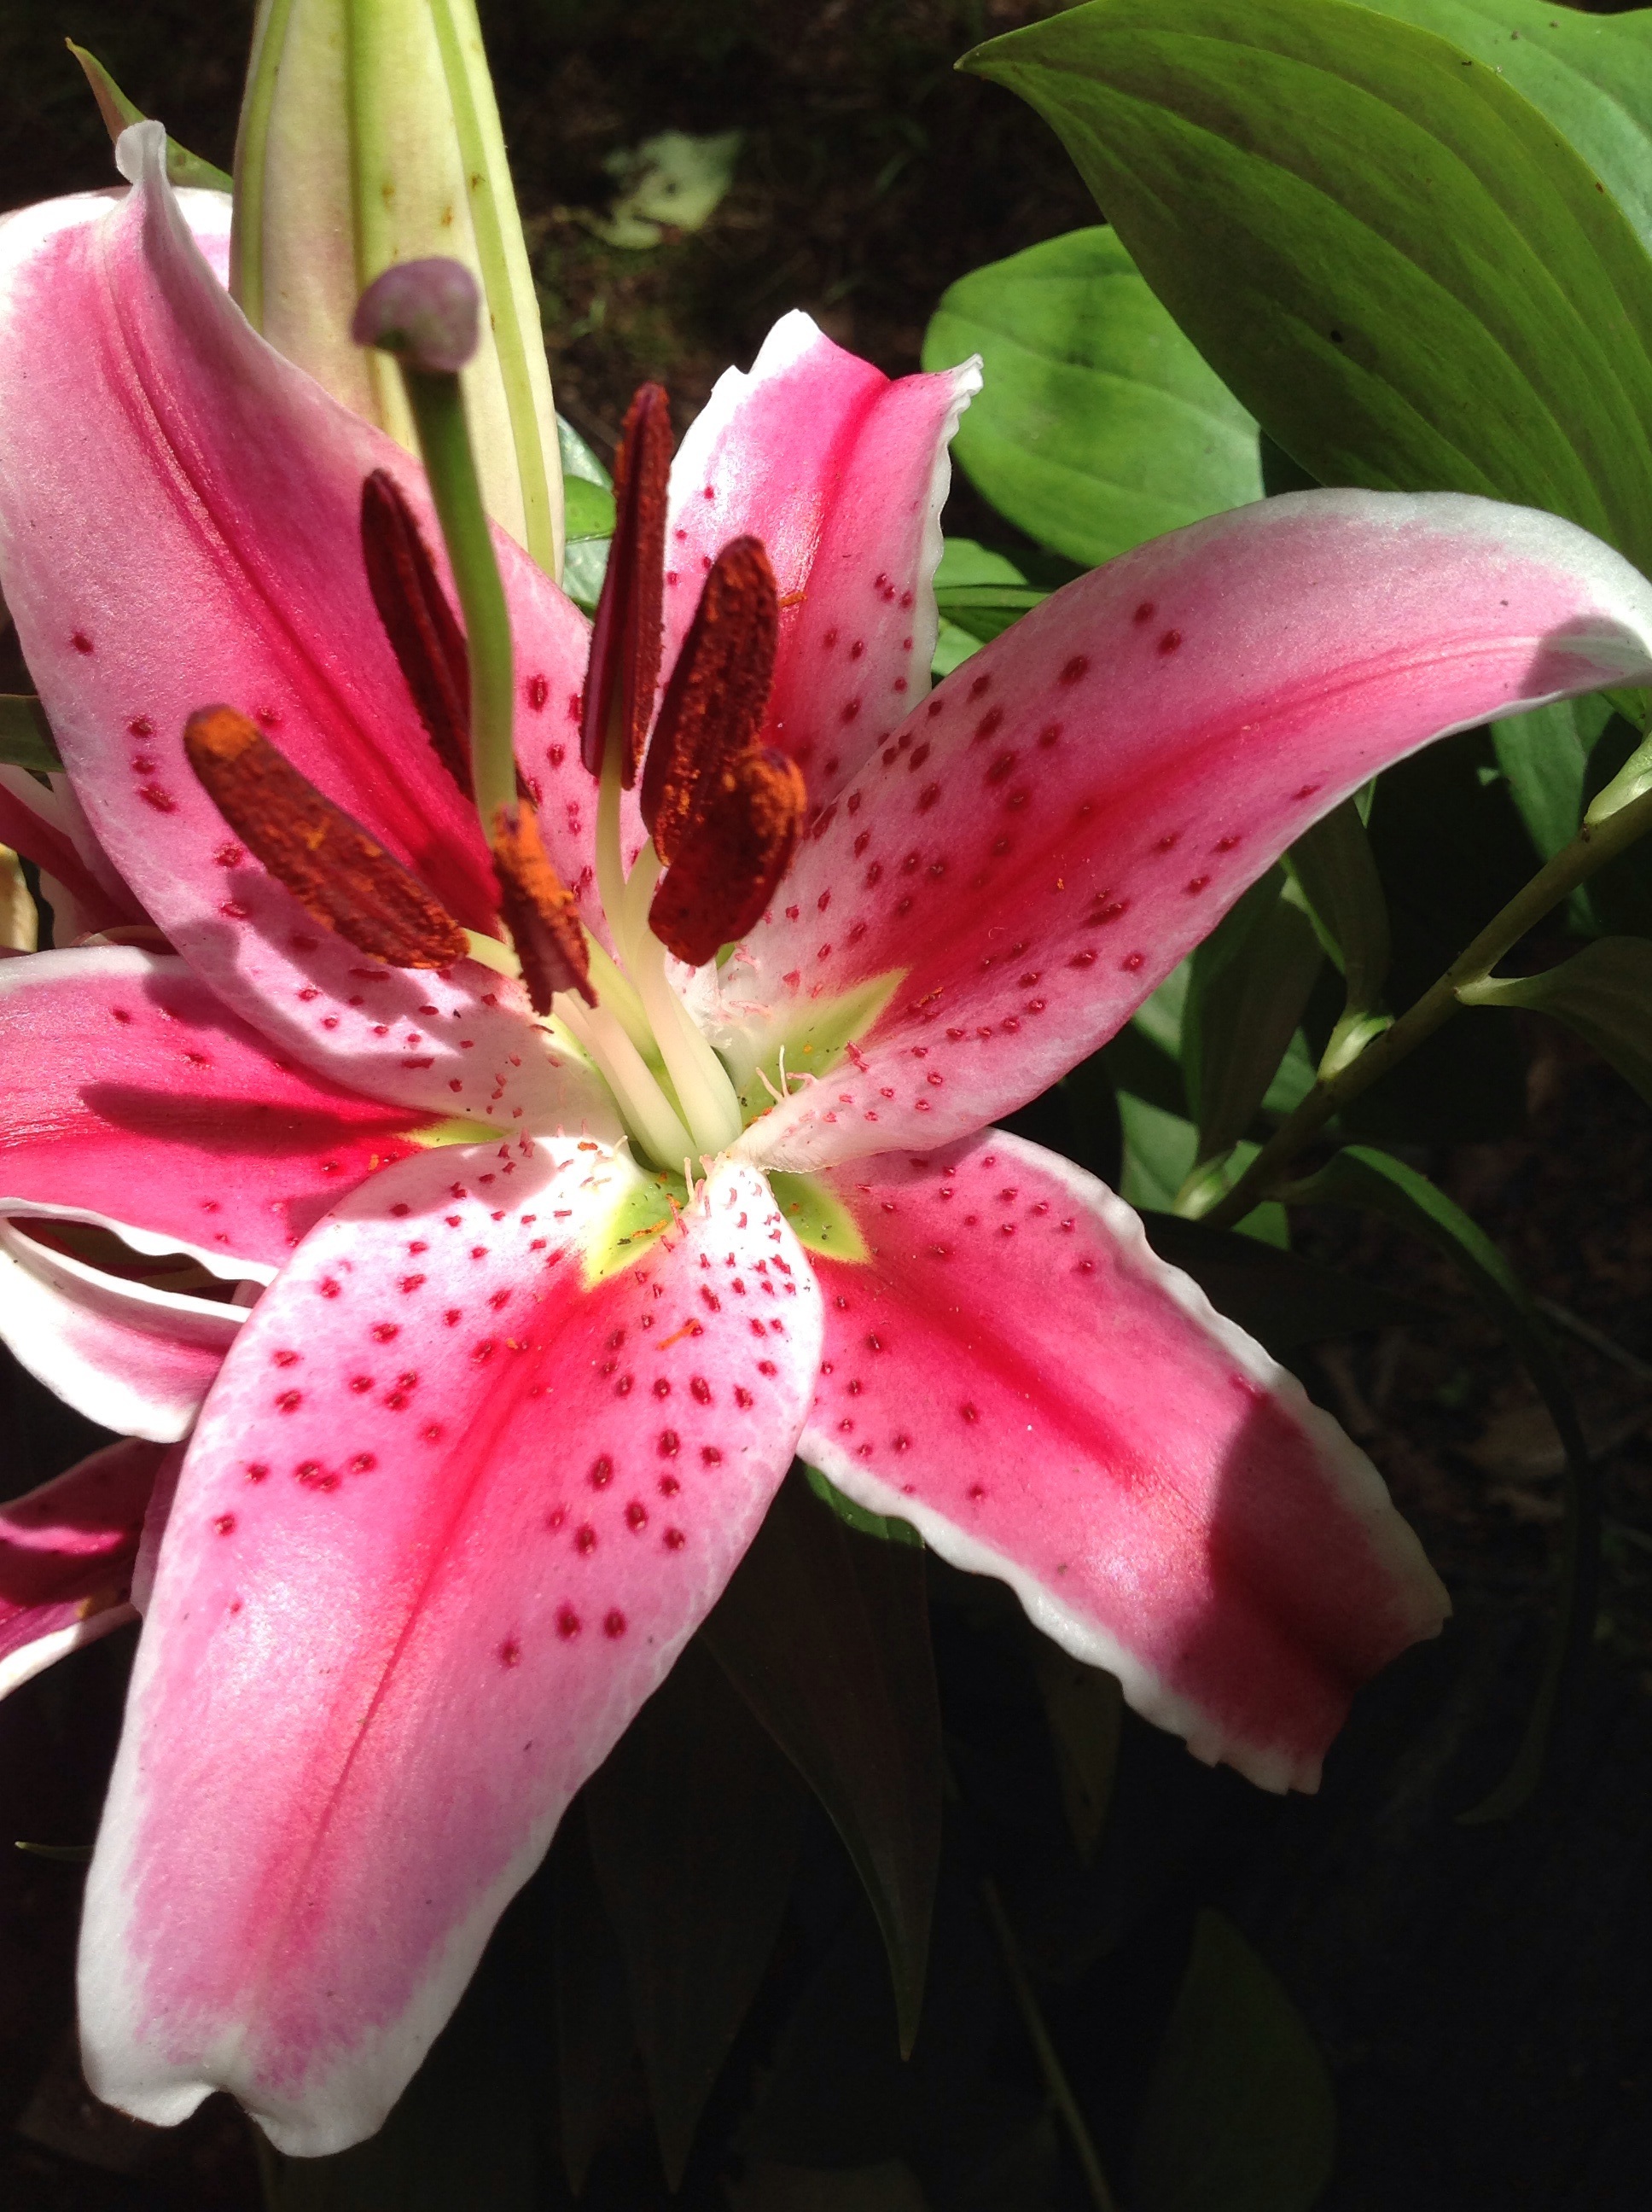
plant, flower, petal, floral, color, garden, beauty, lily, flowering plant, lily family, stargazer, land plant